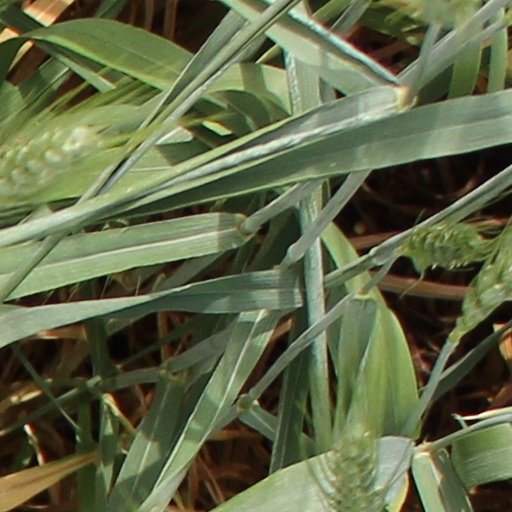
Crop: wheat